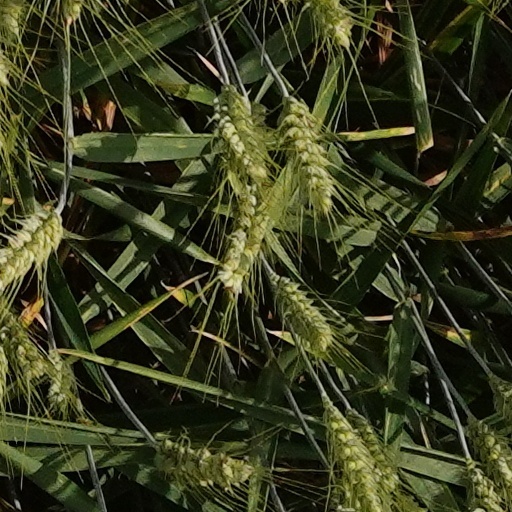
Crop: wheat